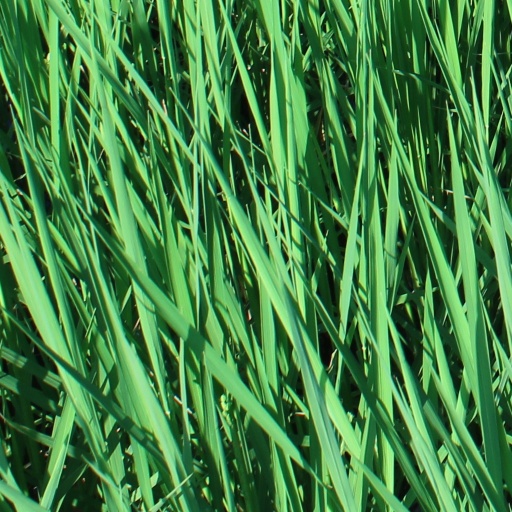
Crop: rice